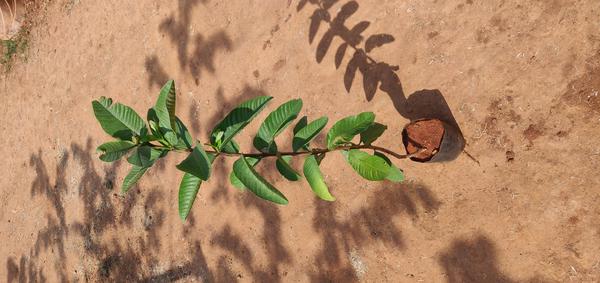
Plant: Gauva